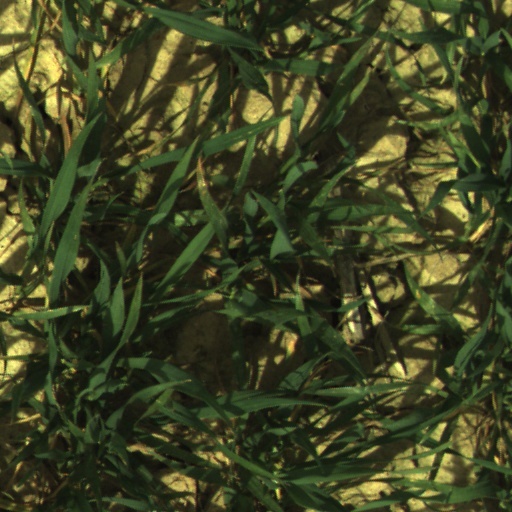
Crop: wheat